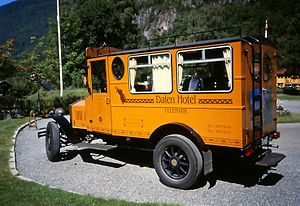
Dalen Hotel
Hotellets gamle bil til afhentning af gæster
Dalen Hotels gamle bil til afhentning af gæster
Dalen Hotel er et «eventyrhotel», som ligger i byen Dalen i Tokke kommune i Telemark, Norge. Hotellet blev opført i 1894 i en overdådig, romantisk stil med dragehoveder, tårne og spir, altaner, fremspring, karnapper og gesimser.